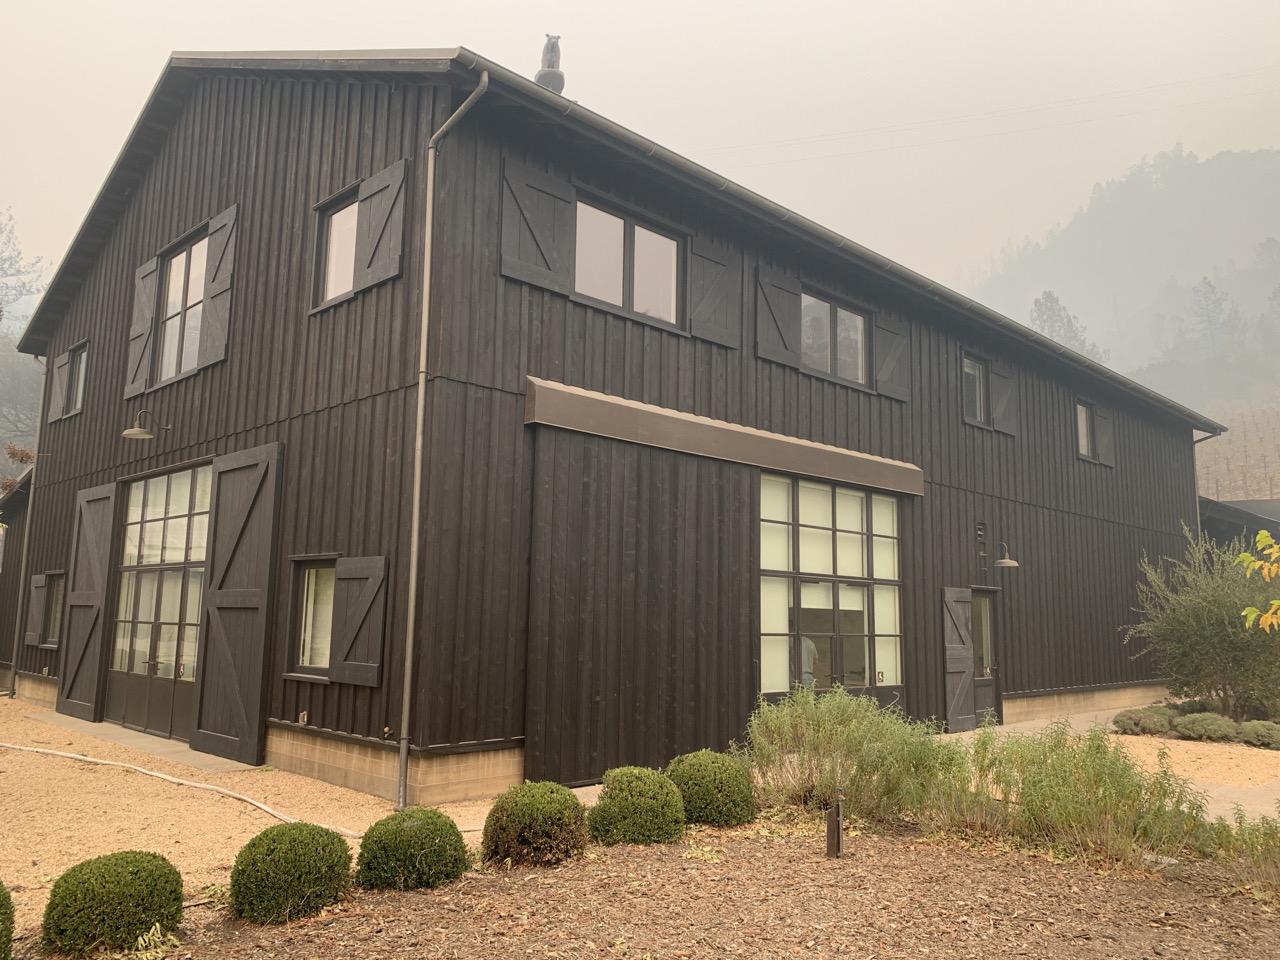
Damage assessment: no_damage